Circle X Ranch

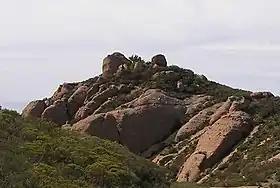
Boney Peak in Circle X Ranch

Circle X Ranch is a park unit located in the Triunfo Pass within the southwestern Santa Monica Mountains National Recreation Area, in Ventura County, California. It is located in the western Santa Monica Mountains.